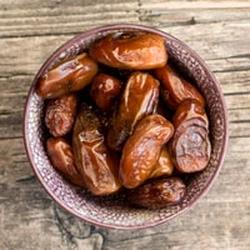
Label: Dates